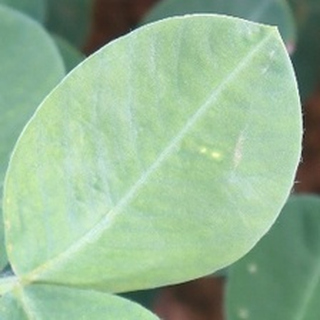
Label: healthy_groundnut